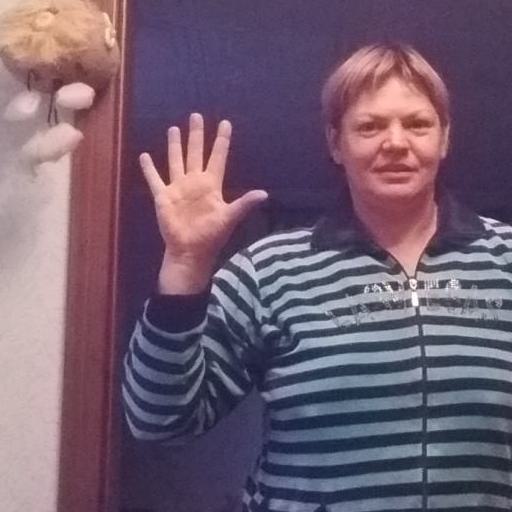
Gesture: palm